Tropical cyclones in Southern Africa

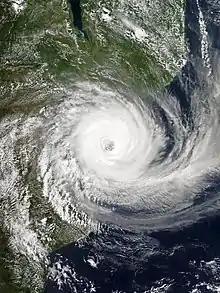
Satellite image of Cyclone Idai, one of the worst tropical cyclones on record in Africa

At least 30 tropical cyclones have affected the Southern African mainland. Three southeastern African countries border the Indian Ocean – Tanzania, Mozambique, and South Africa. Other inland countries also experience the effects of tropical cyclones, including Botswana, Eswatini, Lesotho, Malawi, Namibia, Zambia, and Zimbabwe.